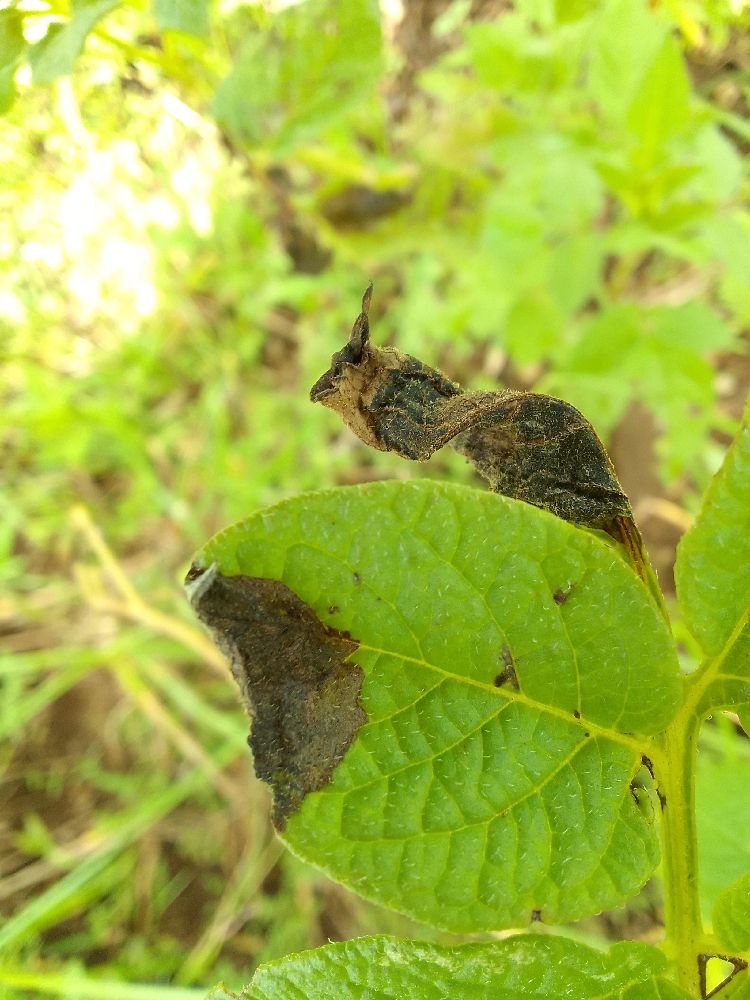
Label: Late blight